Travels of a Republican Radical in Search of Hot Water

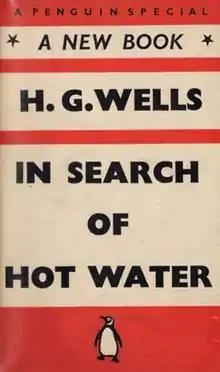
First edition (publ. Penguin Books)

Travels of a Republican Radical in Search of Hot Water is a collection of essays by H. G. Wells written in 1939, detailing his travels in Australia. It is best known for the following description: